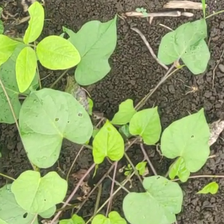
Weed species: Obscure_morning _glory(Ipomoea obscura)